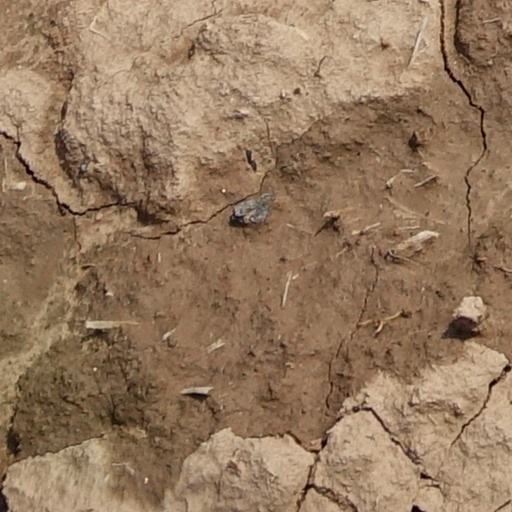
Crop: wheat